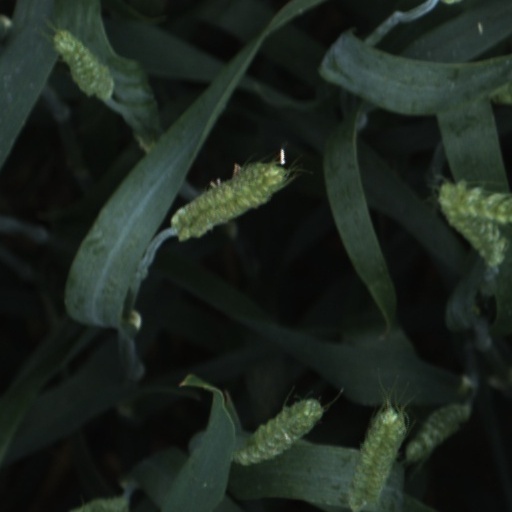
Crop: wheat